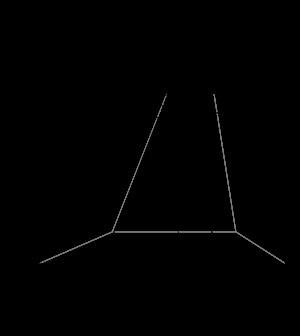
Un tronc est la partie d'un solide située entre deux plans parallèles. Le solide est généralement un cône ou une pyramide.